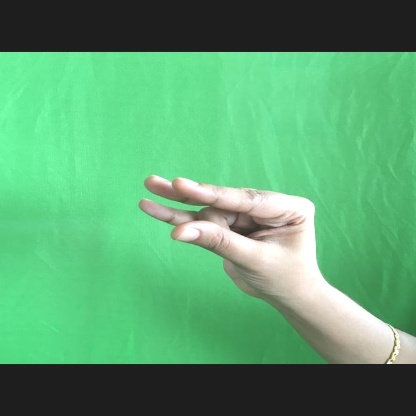
Mudra: Kangulam